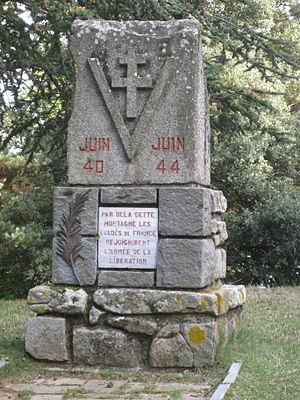
Stèle des évadés de France, Col de Fontfrède, Céret (Pyrénées-Orientales, Languedoc-Roussillon, France) Català: Estela dels evadits, Coll de Fontfreda, Ceret (Pirineus Orientals, Llenguadoc-Rosselló, França) Español: Estela de los evadidos, Collado de Fontfreda, Céret (Pirineos Orientales, Languedoc-Rosellón, Francia)
Les stèles des évadés de France sont un ensemble de monuments dressés à la mémoire des résistants qui quittèrent la France pour rejoindre l'Armée de la libération via l'Espagne durant la Seconde Guerre mondiale. La majeure partie est située le long de la frontière franco-espagnole.
Le pic de Fontfrède est un sommet des Pyrénées-Orientales situé sur la commune de Céret.